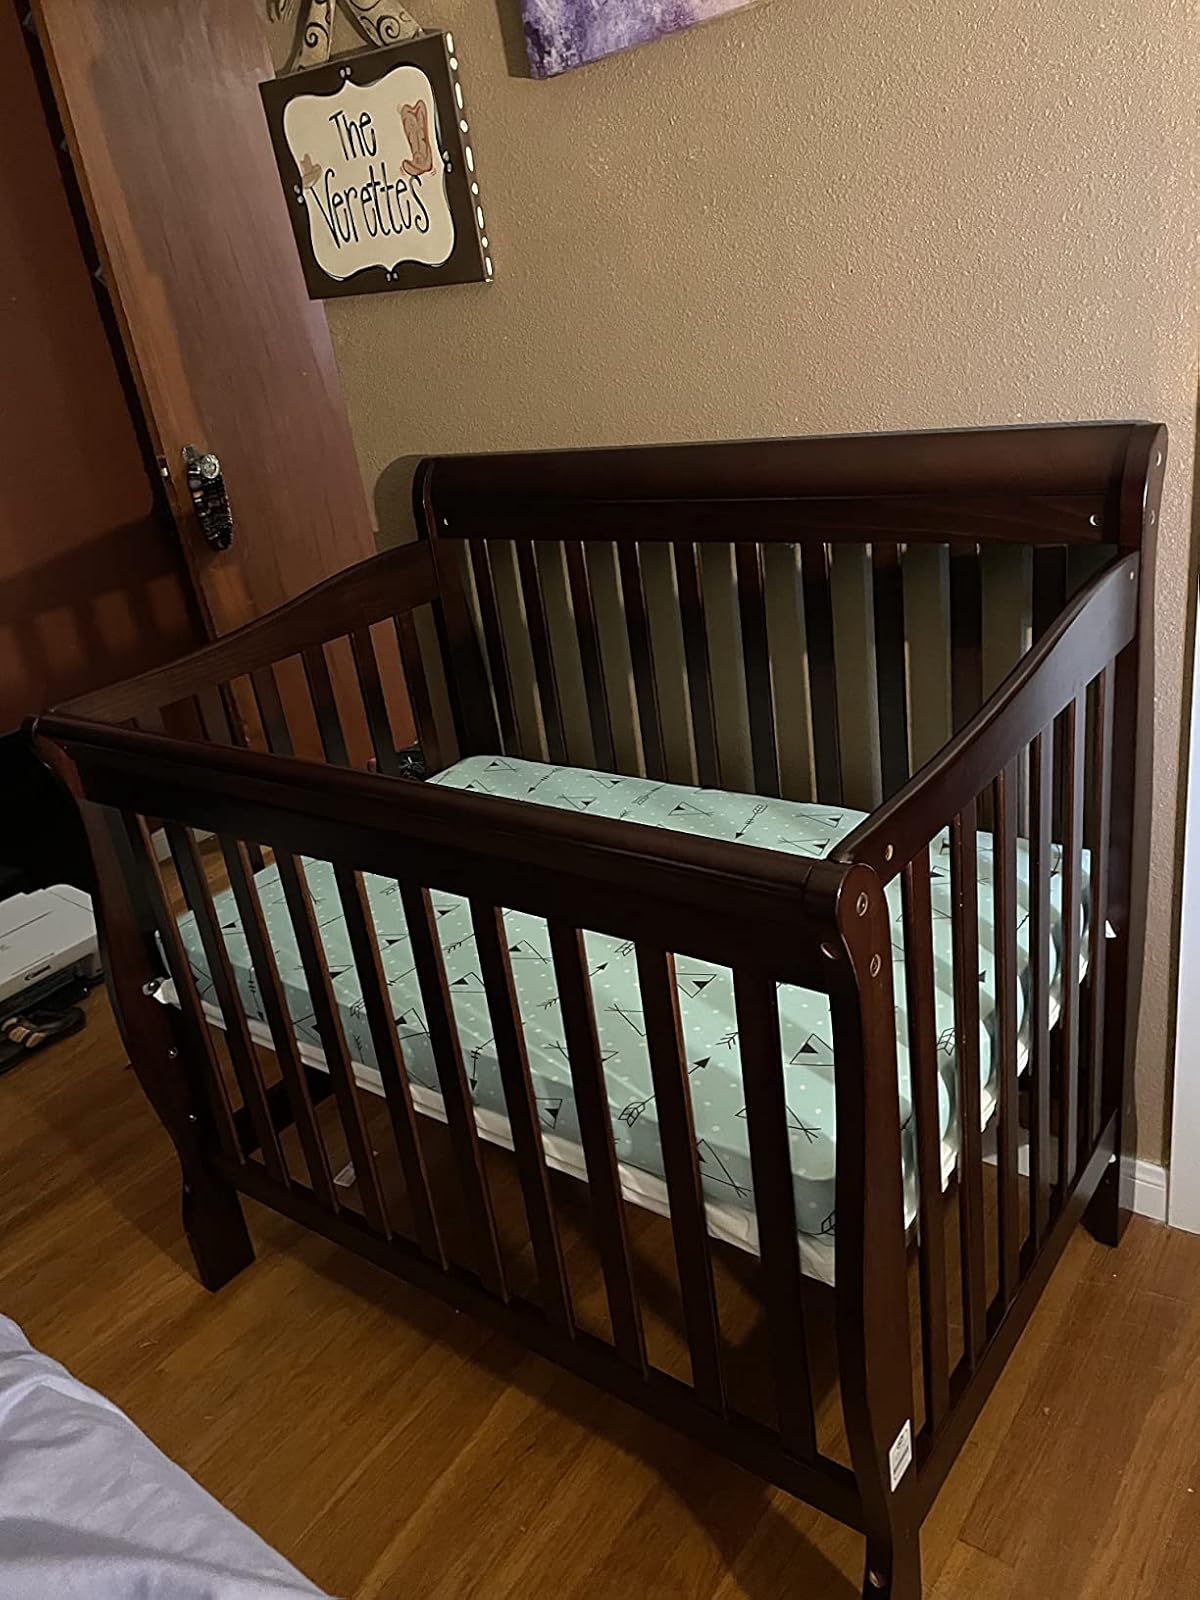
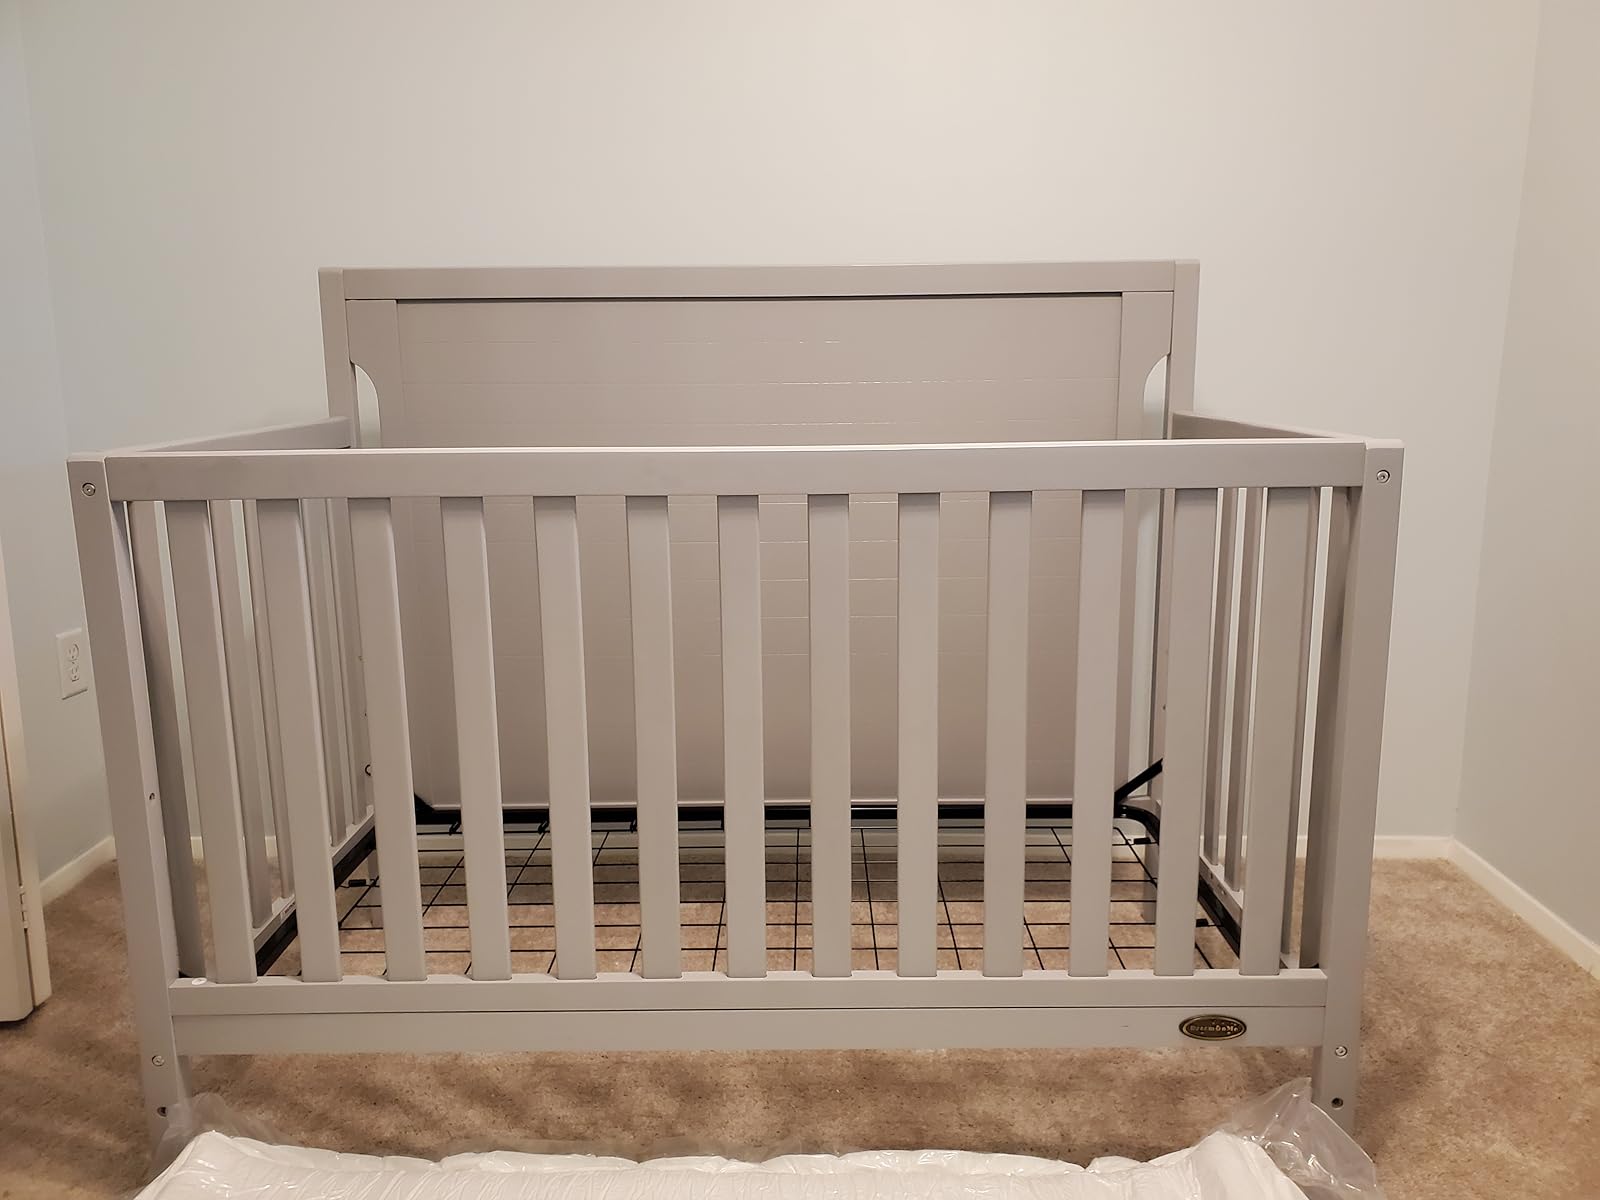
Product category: products_crib
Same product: no